Beauty & the Beast (1982 video game)

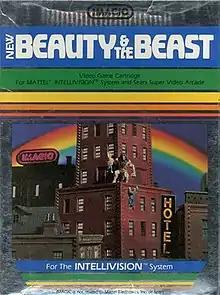

Beauty & the Beast is a platform game written by Wendell Brown for the Intellivision and released in 1982 by Imagic. It is a single-player game with a concept similar to Nintendo's "Donkey Kong".